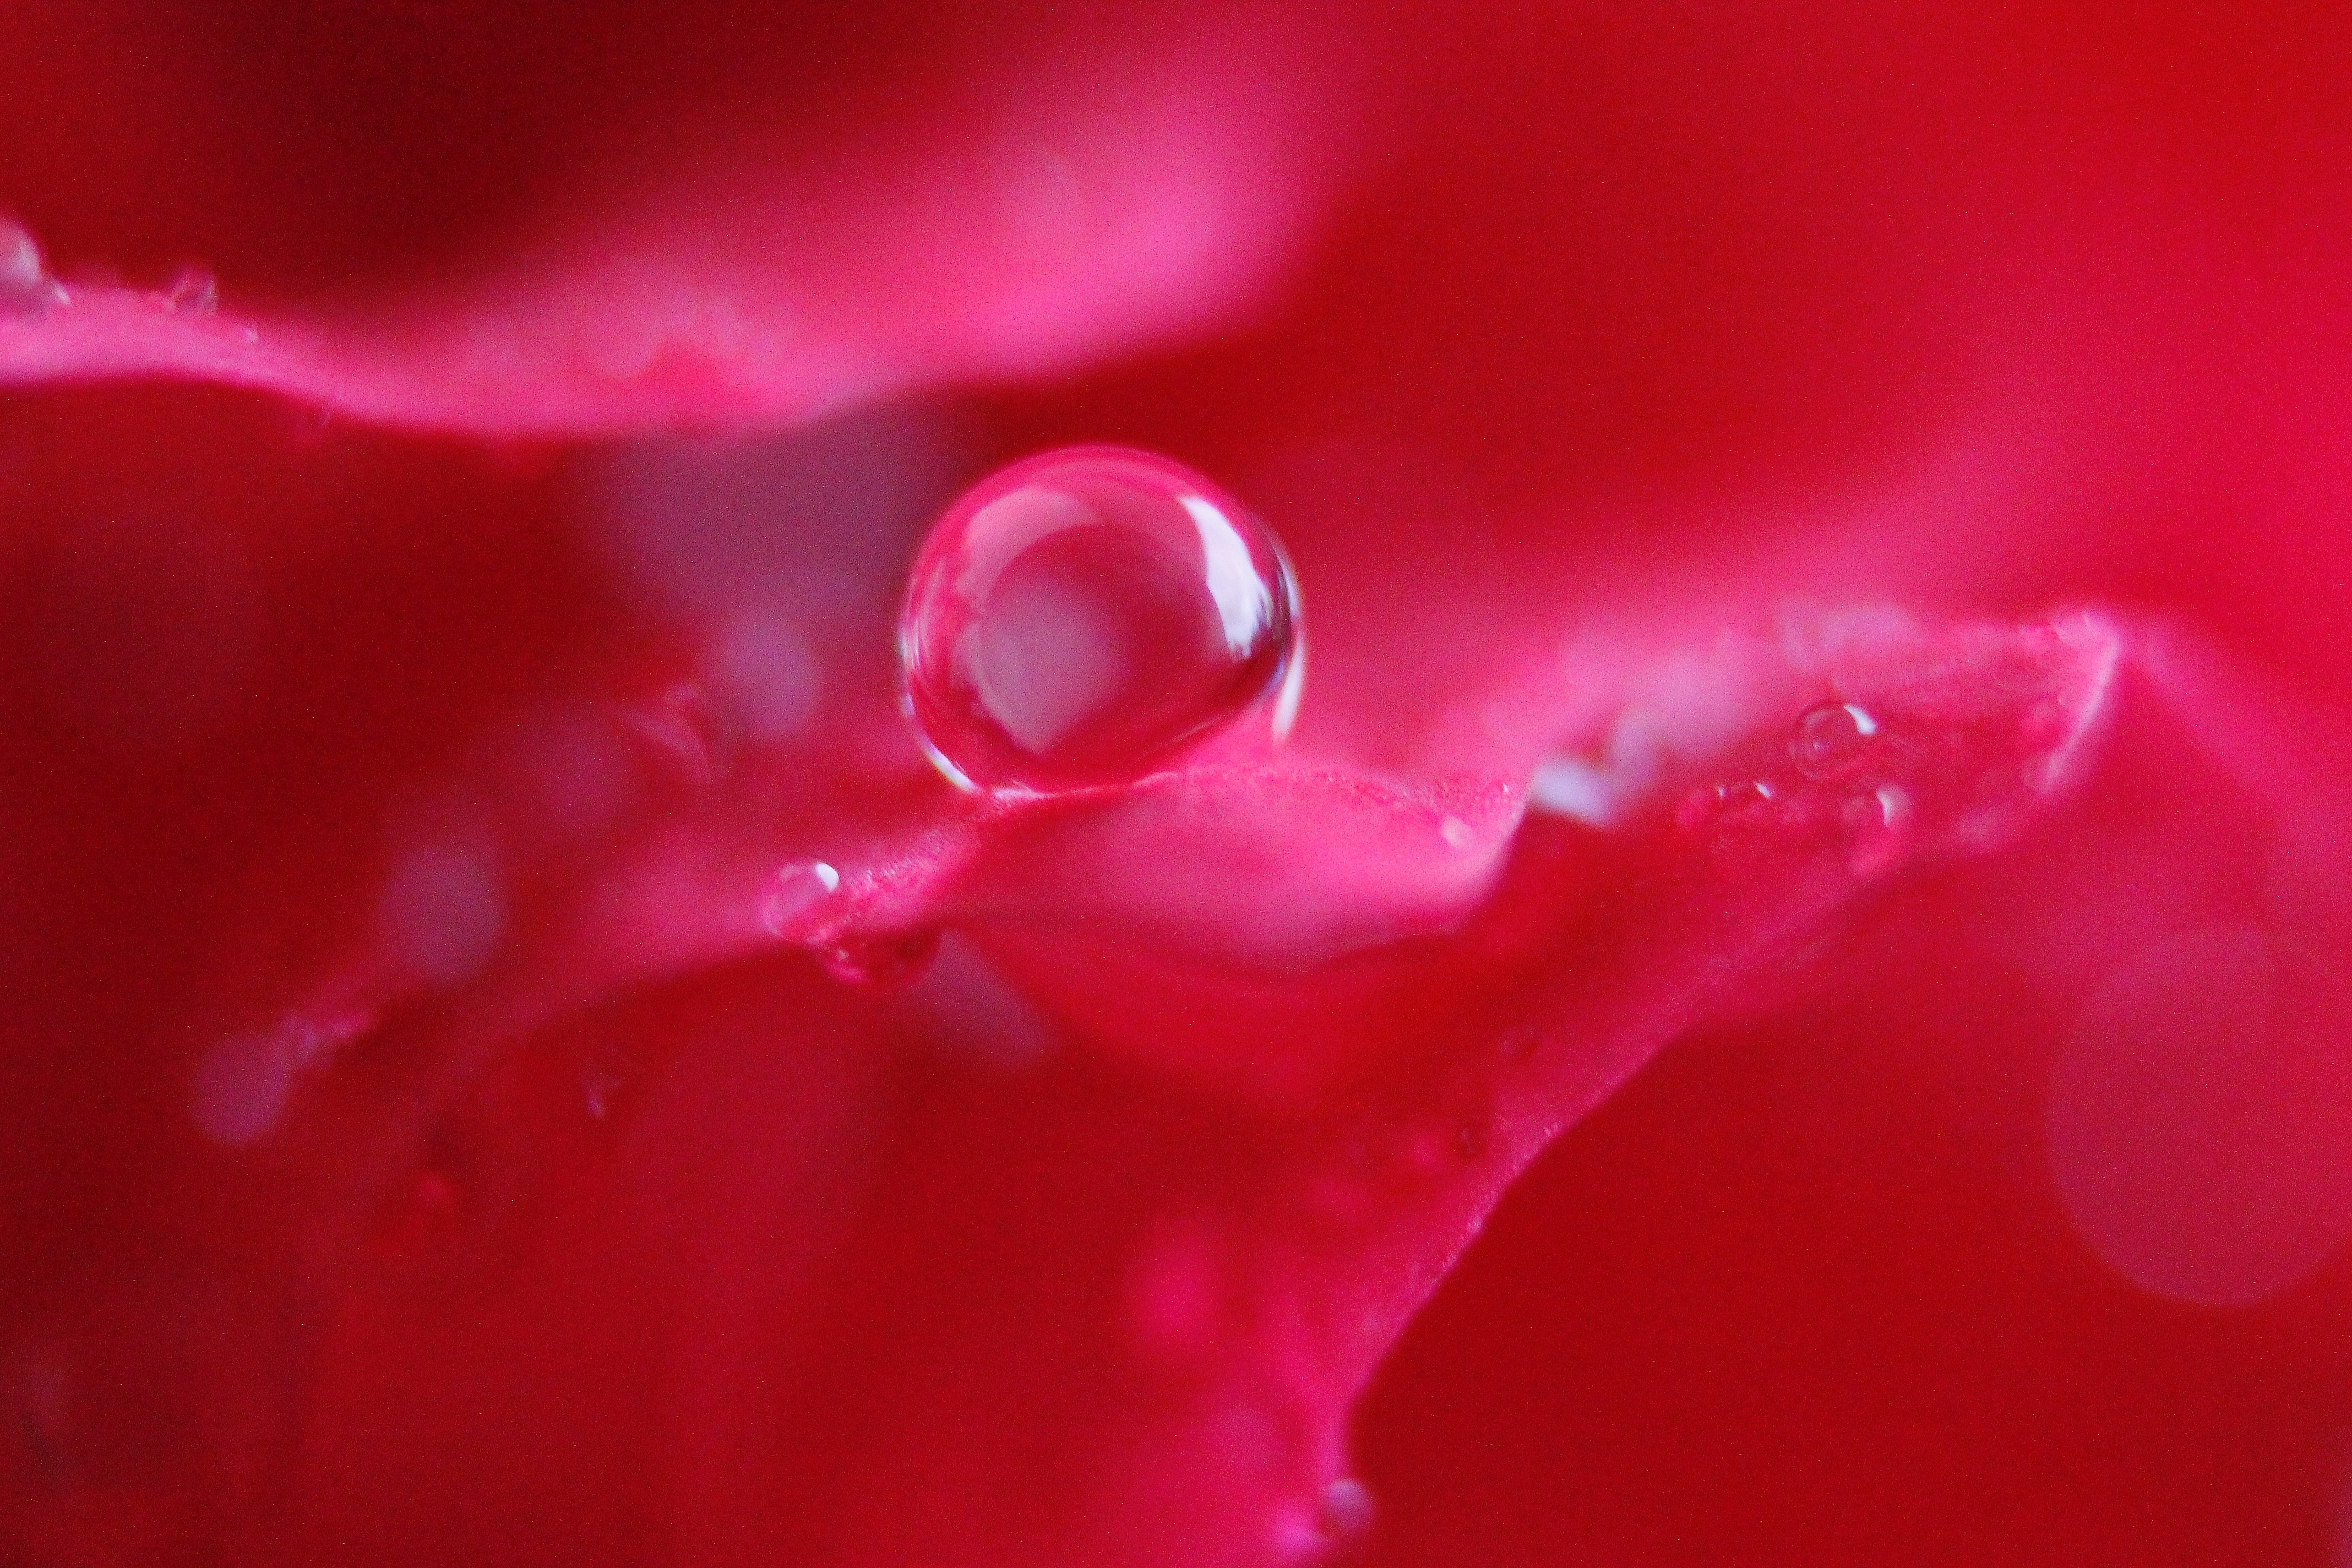
water, blossom, dew, plant, photography, flower, petal, bloom, clear, heart, red, macro, pink, lip, drip, close up, organ, drop of water, moisture, macro photography, flowering plant, land plant